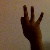
The image shows a hand gesture representing the number 9 in Indian Sign Language.